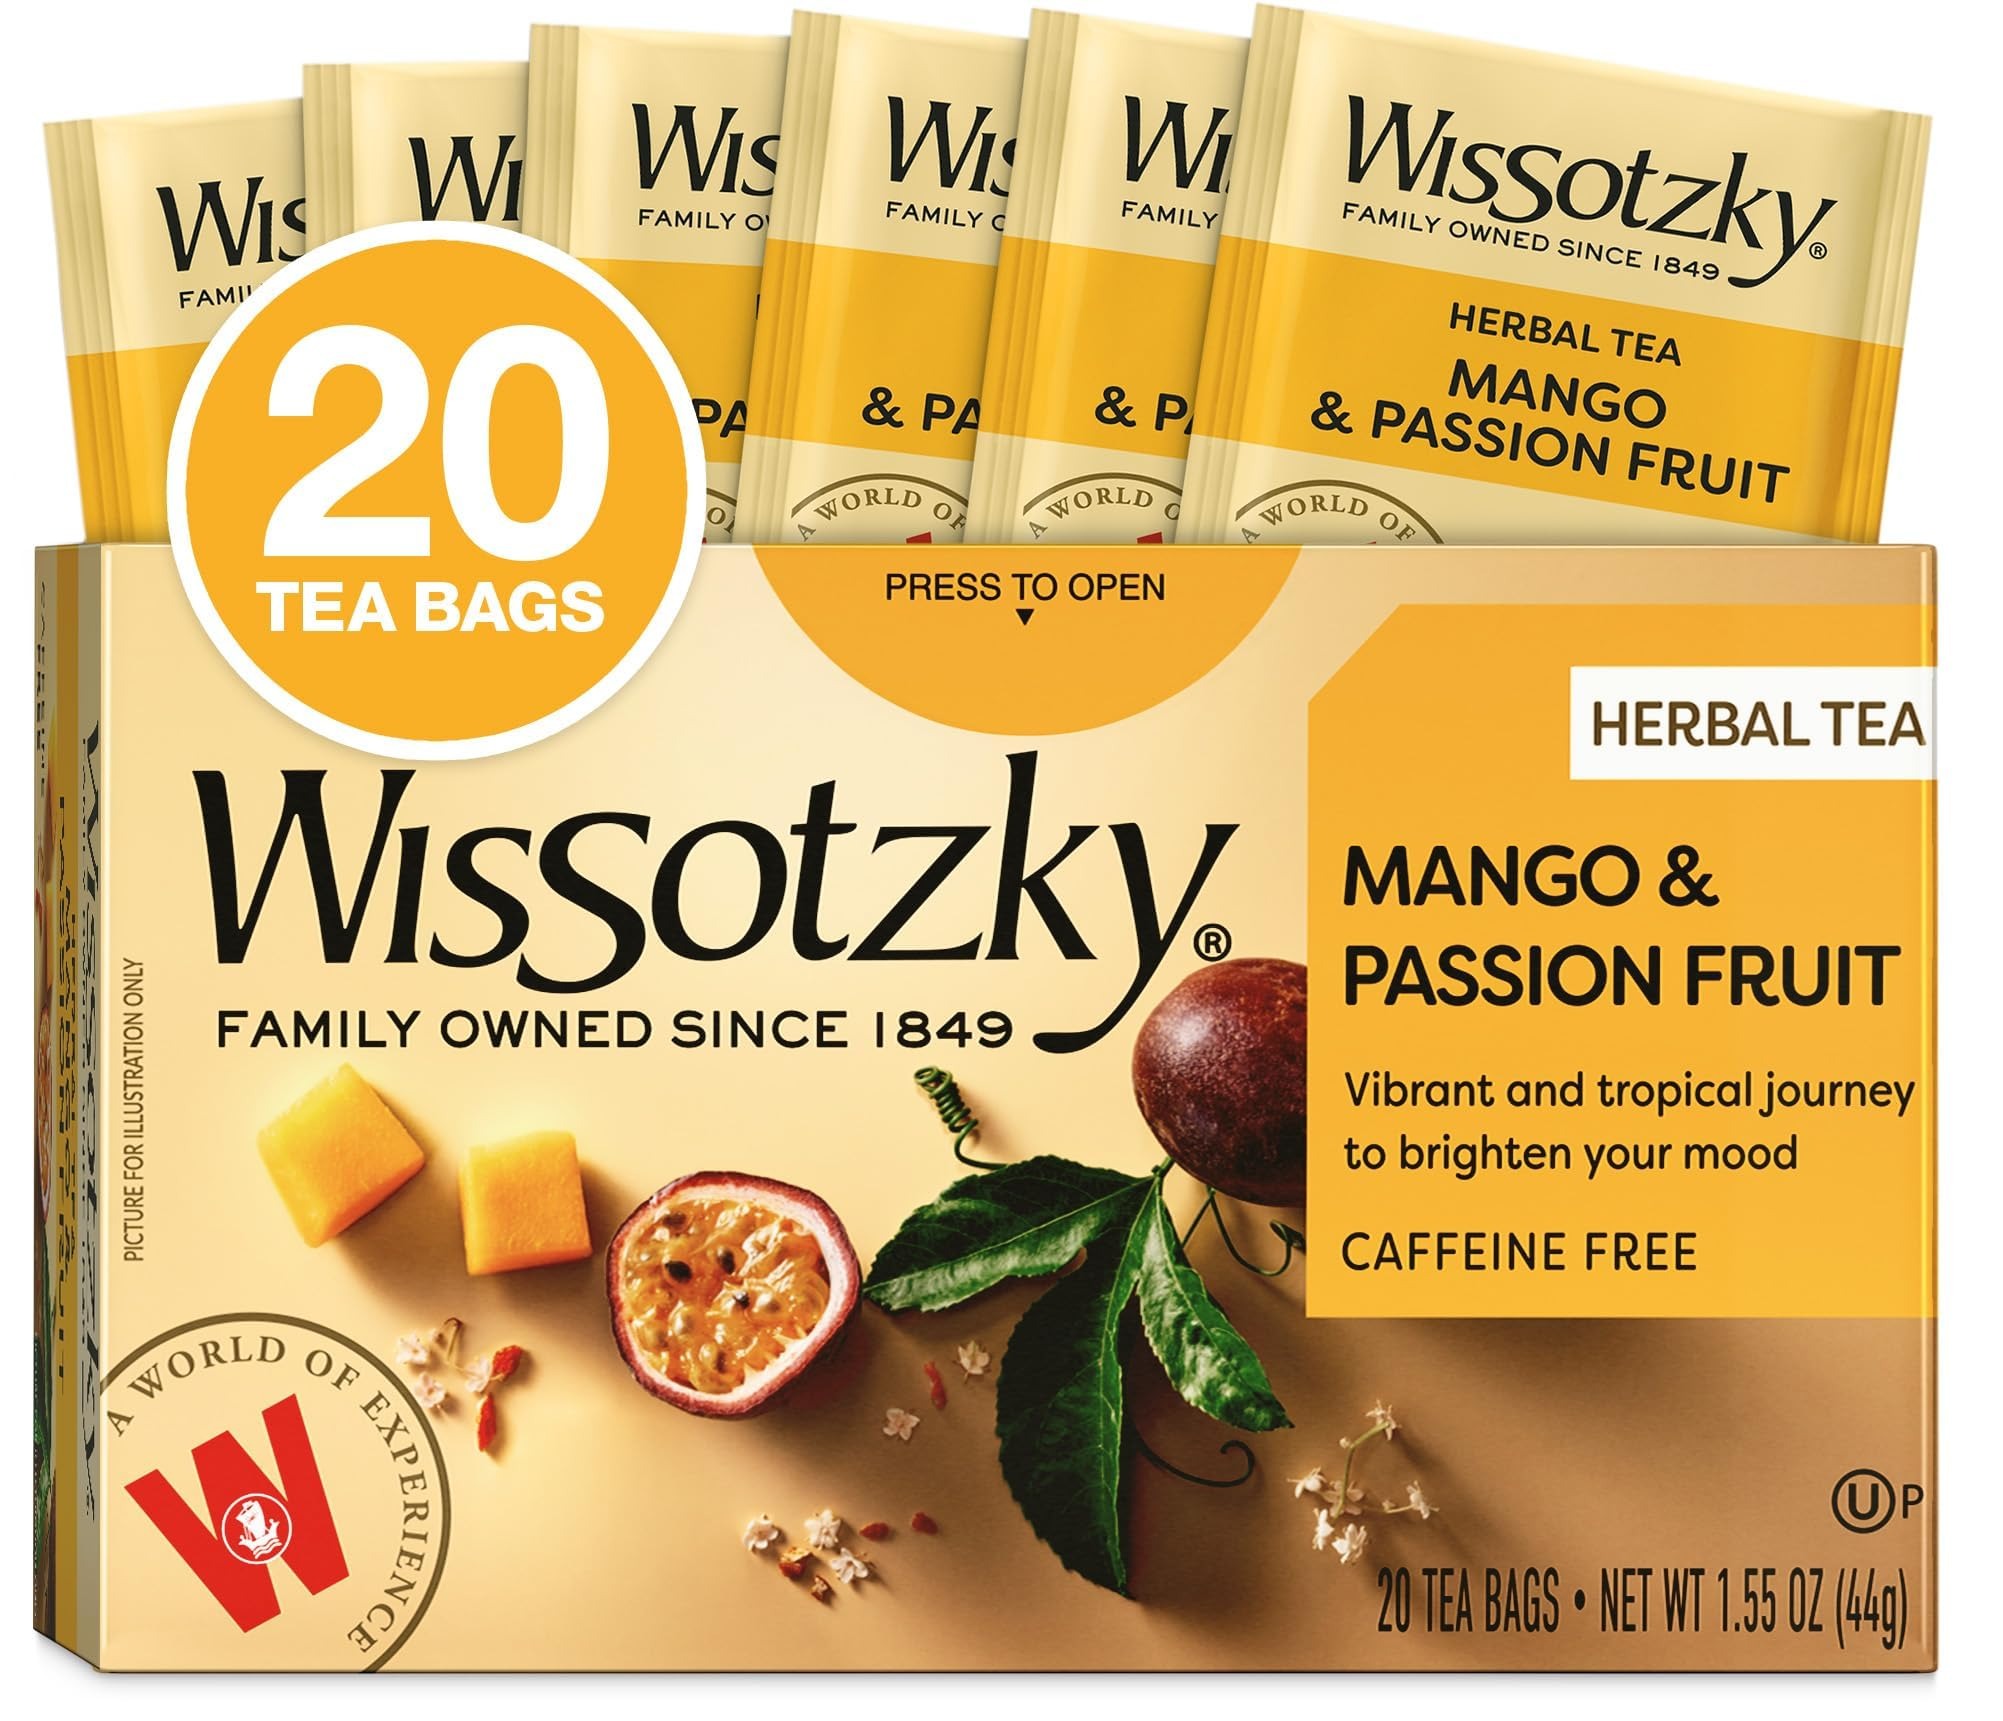
Item Name: Wissotzky Mango & Passion Fruit Tea (20 Tea Bags) Caffine Free, Made With Premium Fruit & Herbal Tea Leaves
Bullet Point 1: TROPICAL ESCAPE - Mango Passion Fruit Tea ensures a flavorful and aromatic experience that transports you to tropical paradise with every sip. Elevate your tea ritual and indulge in the exotic allure of the islands with this irresistible blend.
Bullet Point 2: CAFFIENE FREE - Enjoy this flavorful caffeine free fruity tea, perfect for unwinding after a long day or adding a burst of flavor to your afternoon tea gatherings.
Bullet Point 3: PACKED WITH CARE - Our tea bags are thoughtfully crafted without staples allowing for effortless microwave heating and no need to worry about metal in your drink. Each bag is also wrapped in a foil pouch to preserve the quality of flavor, freshness, and aroma. Please note that we are currently rebranding and the product packaging you receive may differ from the images shown.
Bullet Point 4: VERSATILE ENJOYMENT - Savor the blissful essence of this tropical delight, perfect for leisurely weekend brunches or as a refreshing afternoon pick-me-up. Enjoy the delightful flavors in any season, whether served steaming hot on chilly days or poured over ice for a refreshing cool-down.
Bullet Point 5: OUR STORY – Wissotzky tea, trusted since 1849, has quality you can taste. For five generations we’ve been choosing teas, blending them, cupping, and blending them again until they’re teas you can truly love. Our unwavering commitment to quality and flavor ensures every customer’s cup tastes remarkable.
Value: 20.0
Unit: Count

Price: 4.99